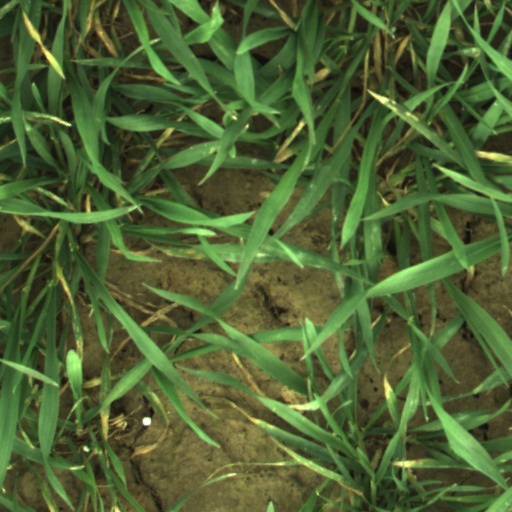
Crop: wheat